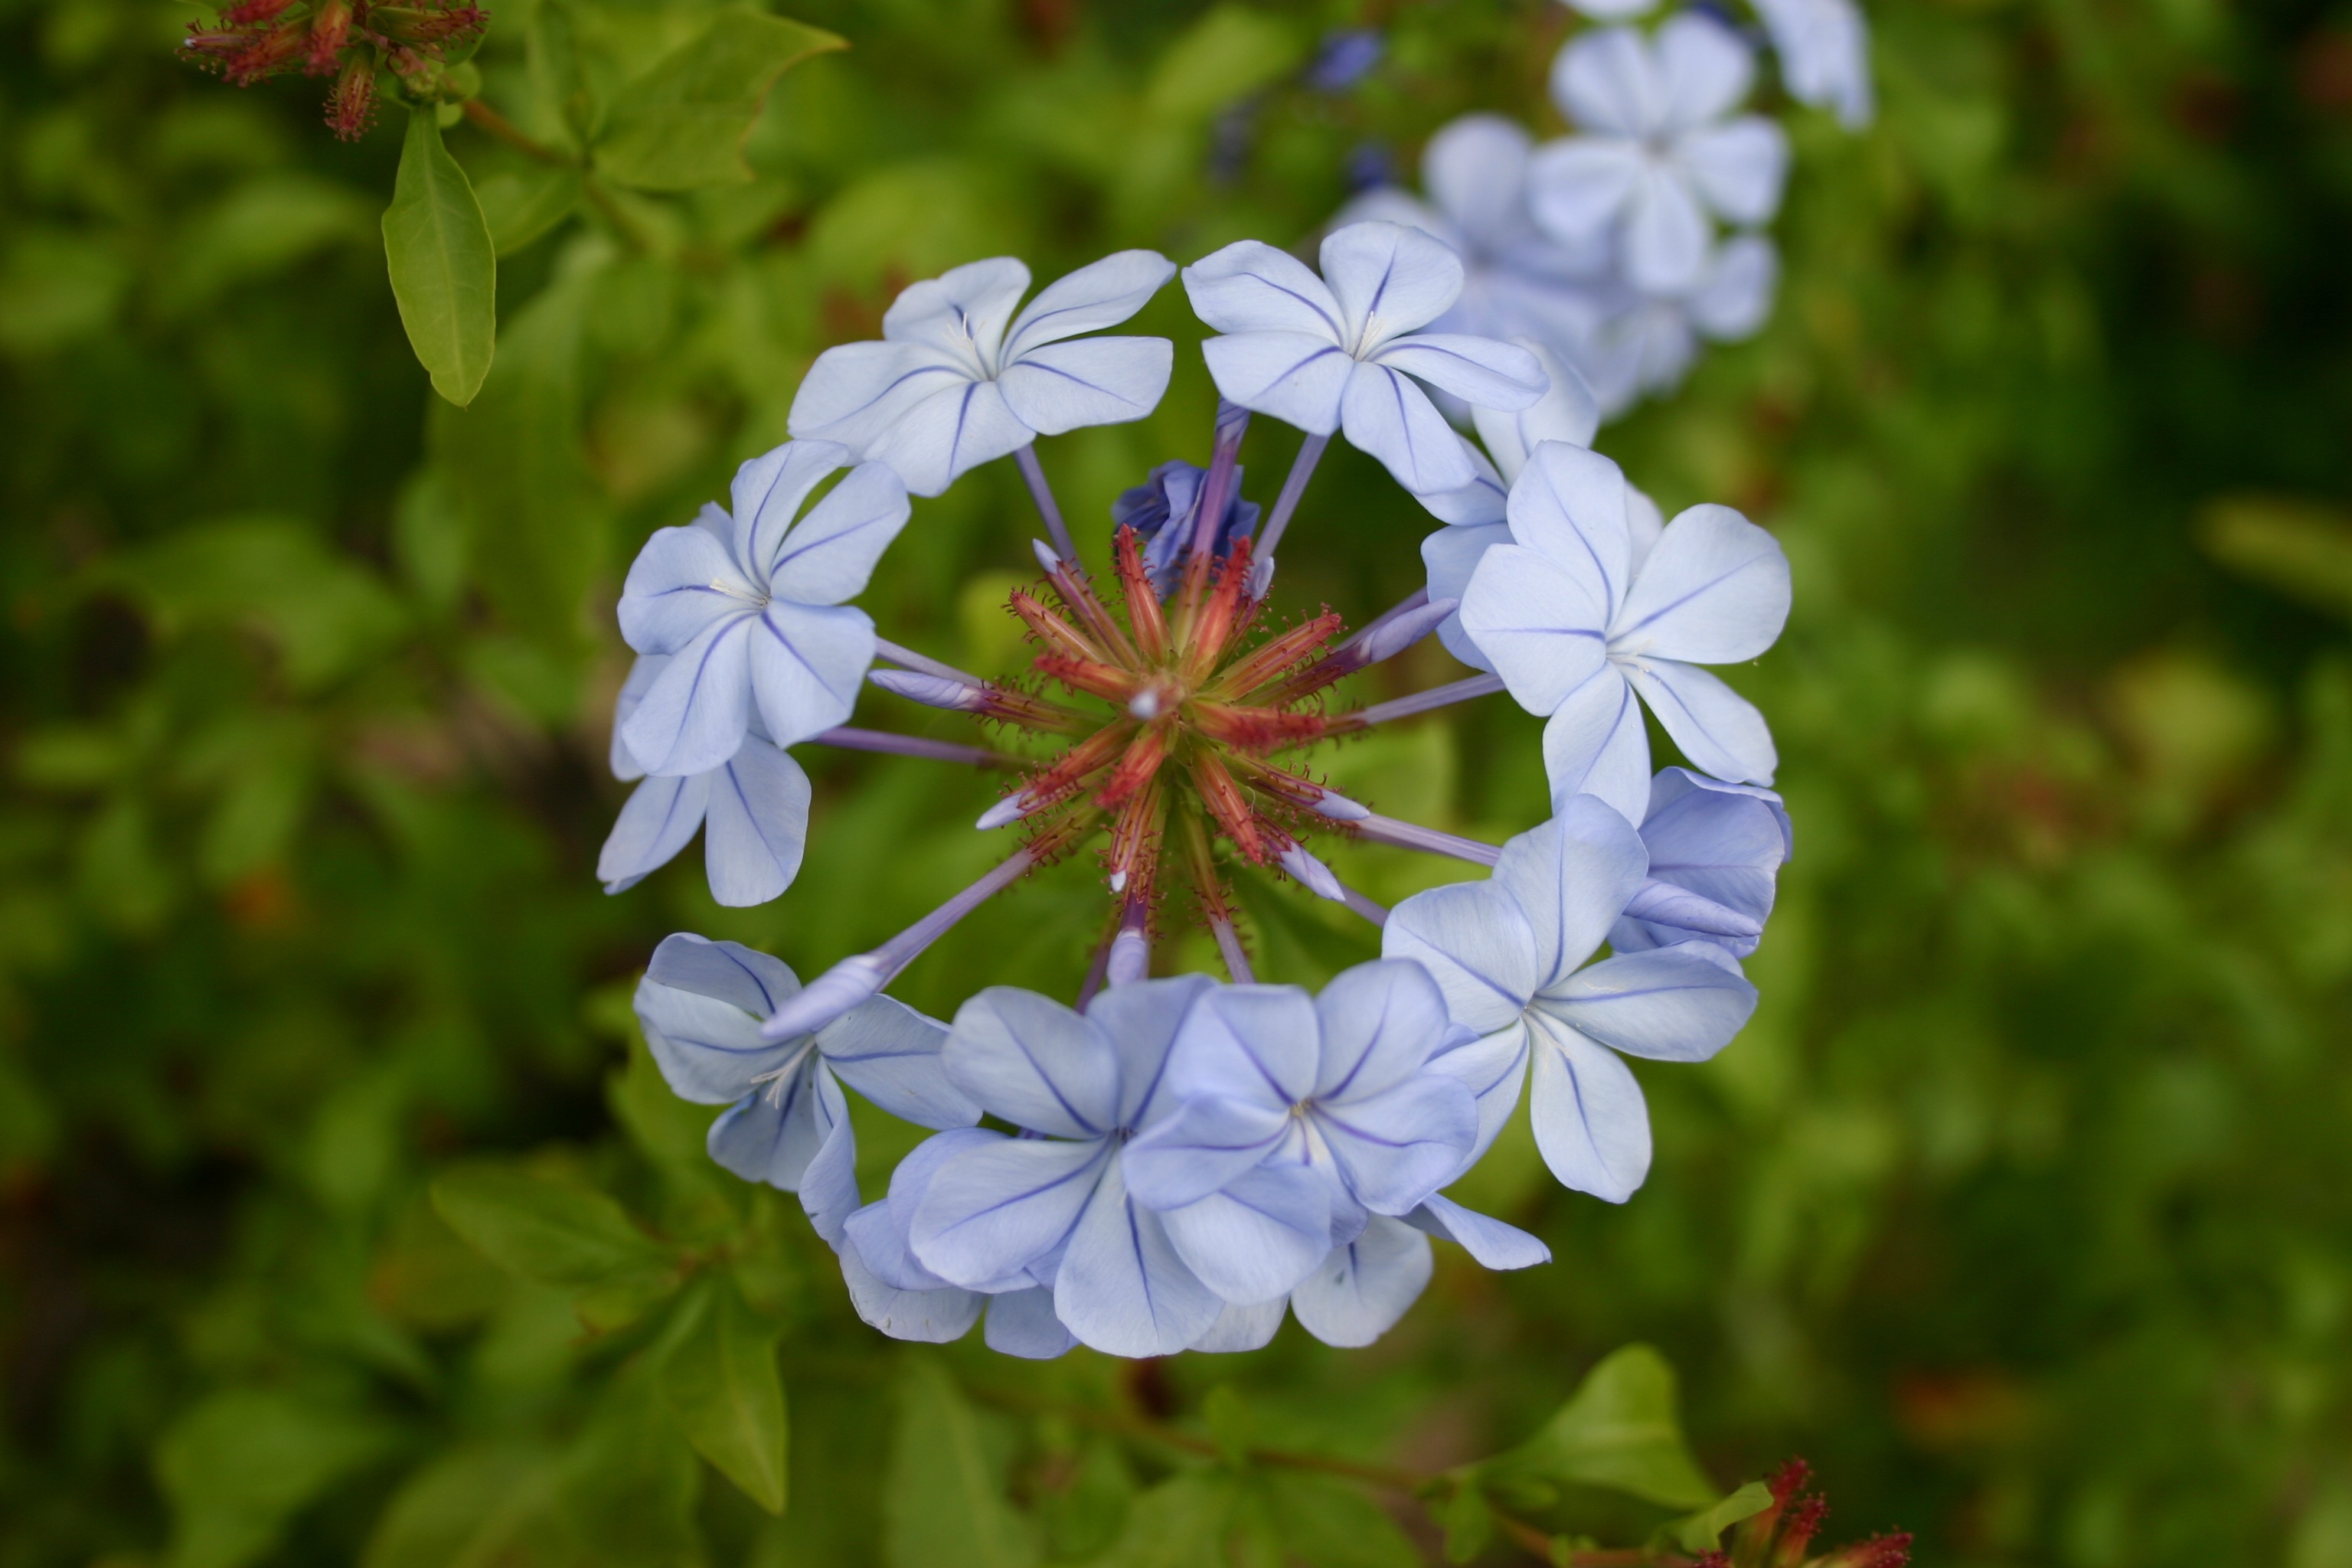
nature, blossom, plant, meadow, flower, petal, herb, botany, blue, garden, flora, wildflower, plumbago, macro photography, flowering plant, land plant